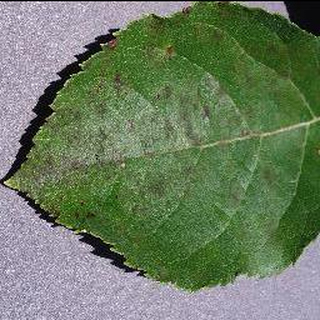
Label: apple_apple_scab